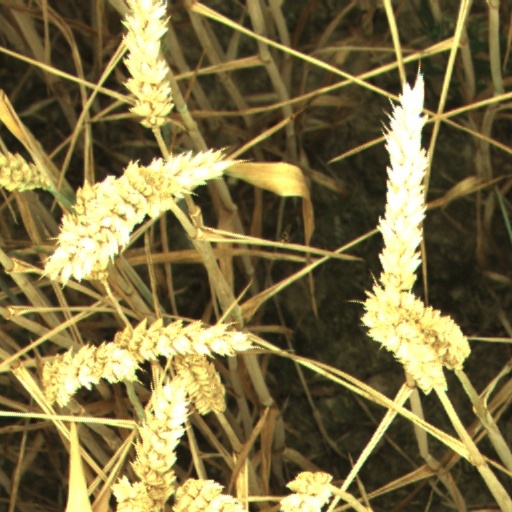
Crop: wheat